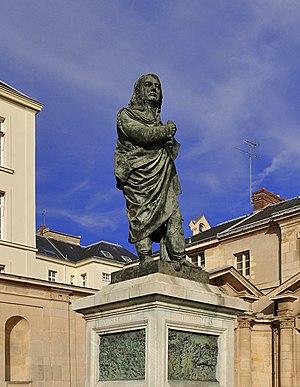
Statue de Dominique Larray, chirurgien en chef de la garde impériale dans la cour de l'Église du Val-de-Grâce dans le 5e arrondissement de Paris in France. This building is classé au titre des Monuments Historiques. It is indexed in the Base Mérimée, a database of architectural heritage maintained by the French Ministry of Culture,